William Staite Murray

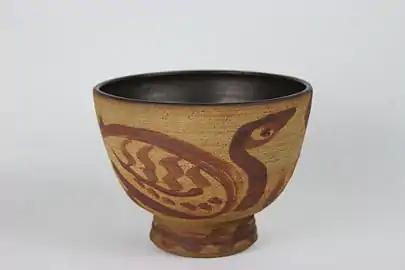
Thrown Bowl by William Staite Murray

William Staite Murray (1881–1962) was an English studio potter.